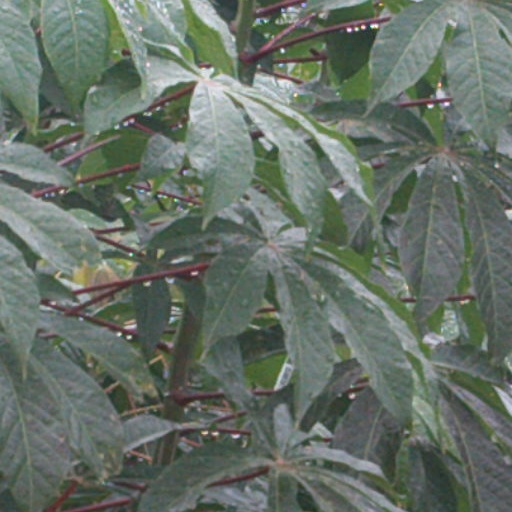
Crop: cassava